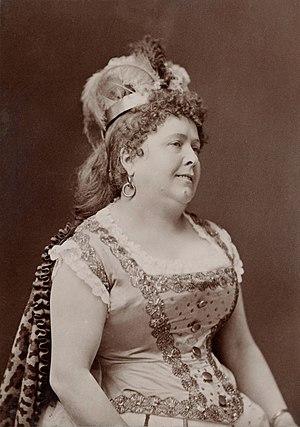
Aline Duval dans La Princesse de Trébizonde au théâtre des Variétés (1875), cliché Nadar.
Aline Duval est une comédienne française née à Paris en 1824 et morte le 20 juillet 1903.